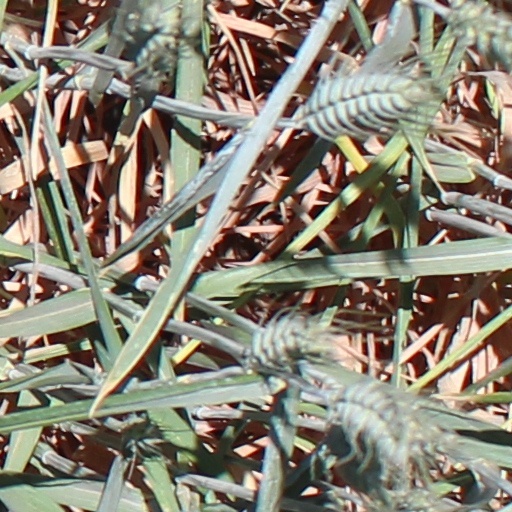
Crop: wheat